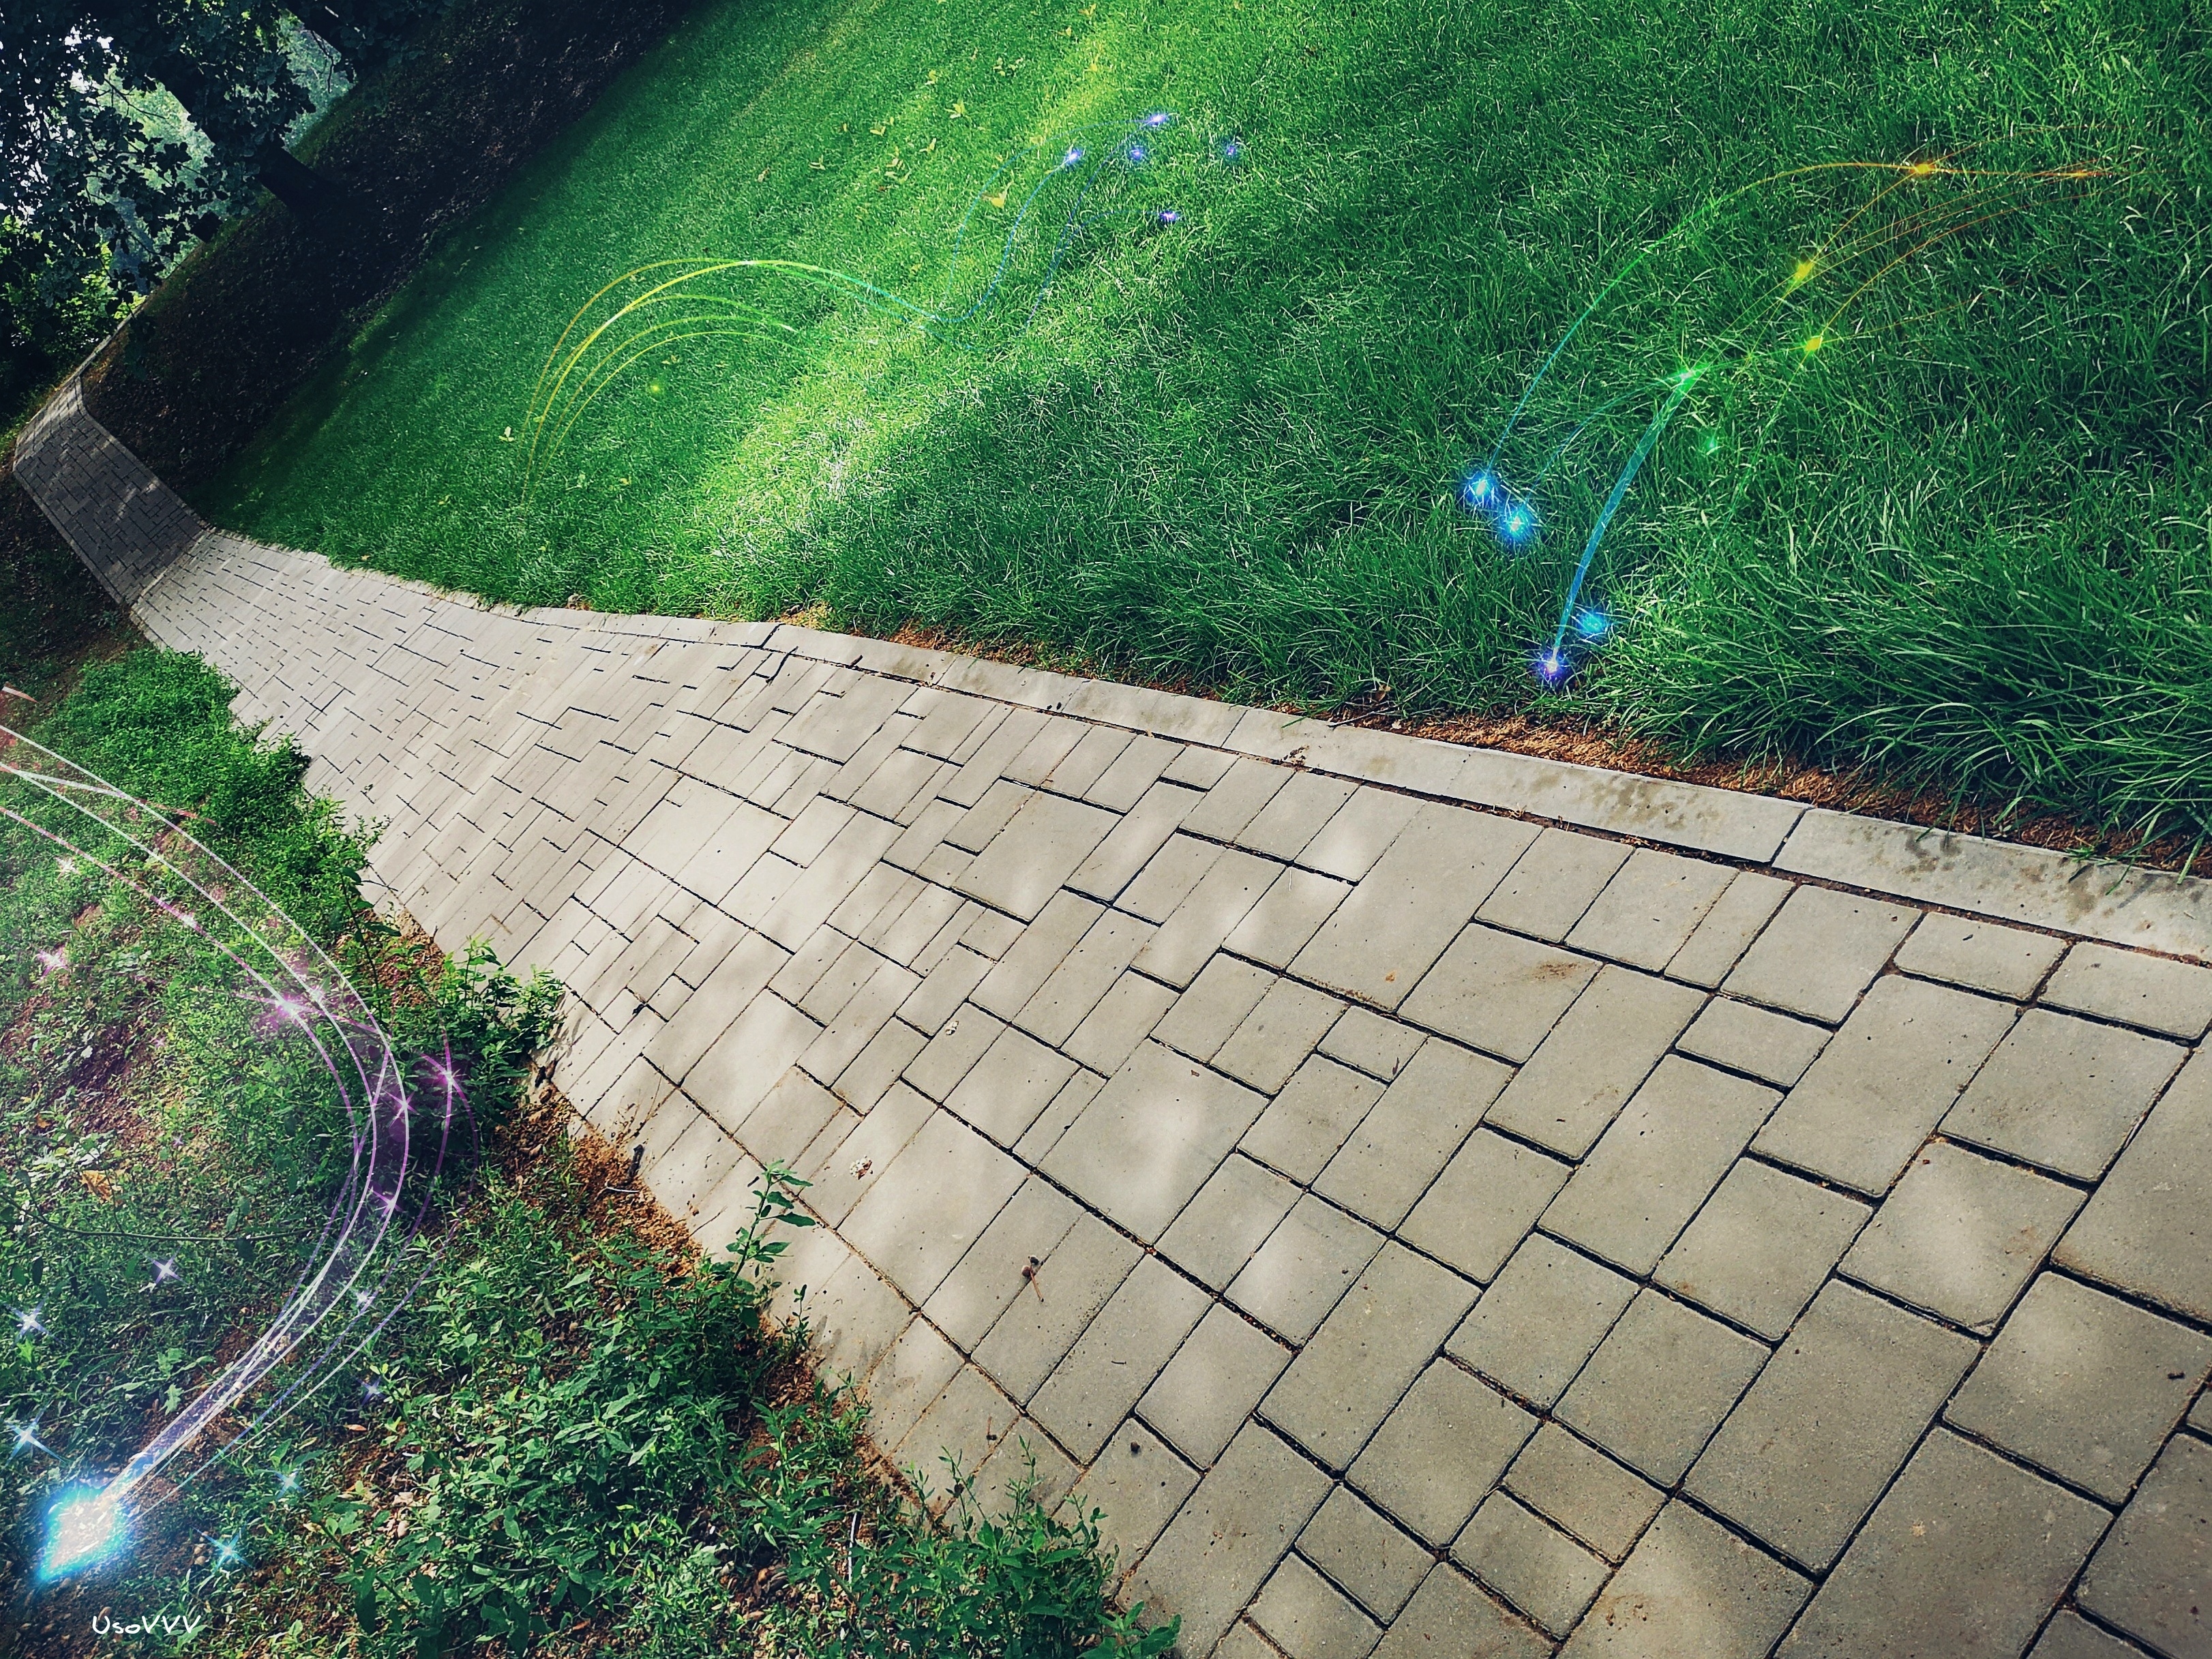
way, path, green, wall, walkway, grass, road surface, cobblestone, lawn, grass family, driveway, landscape, outdoor structure, yard, landscaping, backyard, asphalt, garden, sidewalk, tree